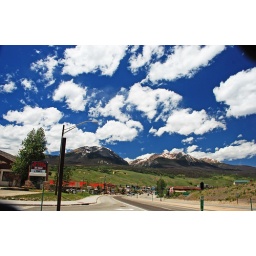
Few things wrong with this shot. Two black corners and a pole in the way. Shoot. Oh well..